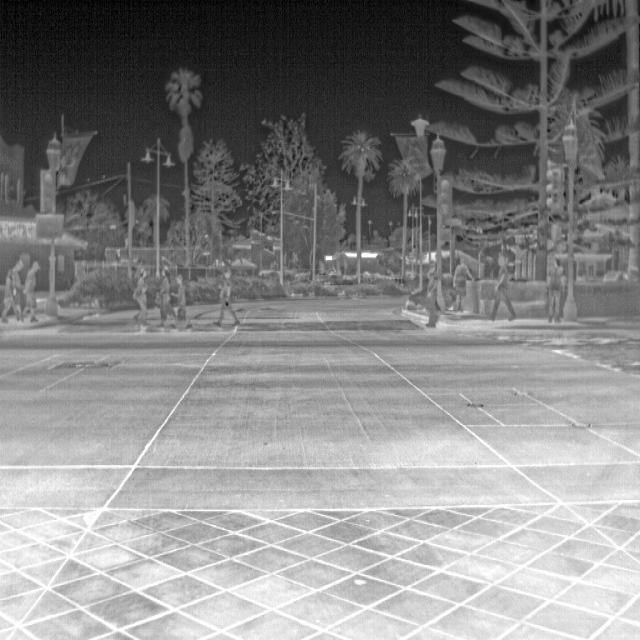
Detected objects:
label: person
label: person
label: person
label: person
label: person
label: person
label: person
label: person
label: person
label: person
label: person